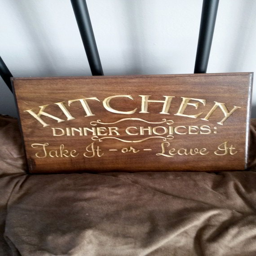
i 've slashed prices in my shop !